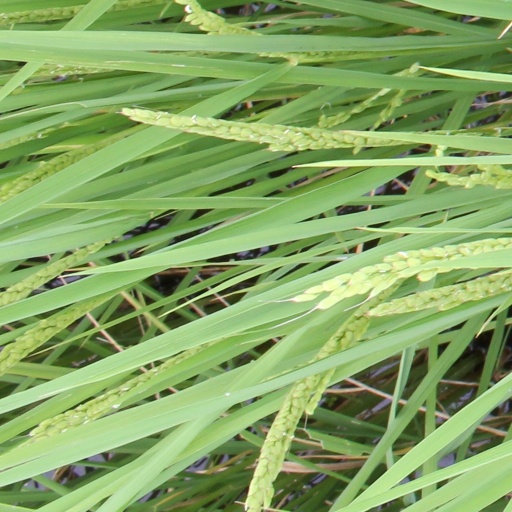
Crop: rice